Lihi Lapid

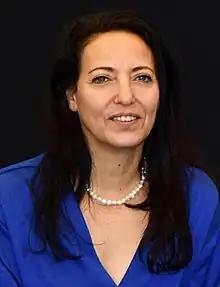
Lapid in 2022

Lihi Lapid (born 12 May 1968) is an Israeli author, photojournalist, and newspaper columnist. She is an activist for people with disabilities. Her husband is Yair Lapid, the former Prime Minister of Israel.